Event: Nepal Earthquake
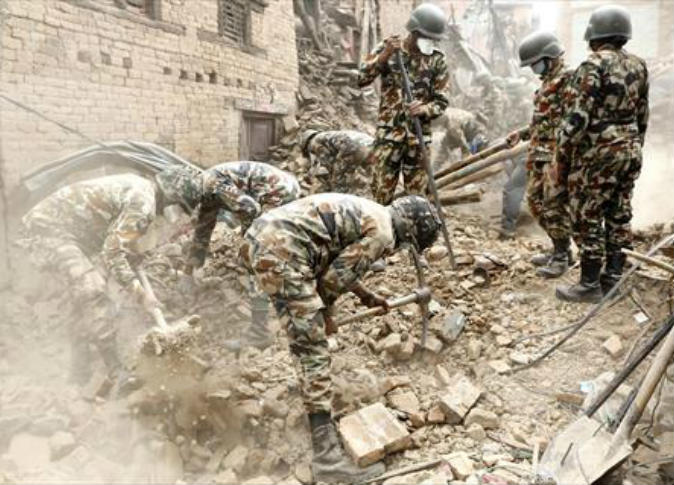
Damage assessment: damage